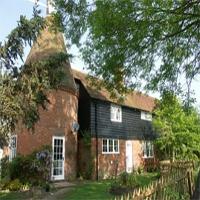
Weather: sun or clear